Mercat Cross, Edinburgh

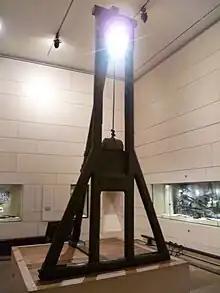
The 'Maiden', used for beheadings in 16th and 17thC Edinburgh

The current mercat cross is of Victorian origin, but was built close to the site occupied by the original. The Cross is first mentioned in a charter of 1365 which indicates that it stood on the south side of the High Street about from the east end of St. Giles'. In 1617, it was moved to a position a few yards (metres) down the High Street now marked by "an octagonal arrangement of cobble stones" (actually setts). This is the position shown on Gordon of Rothiemay's map of 1647 (see external link below).